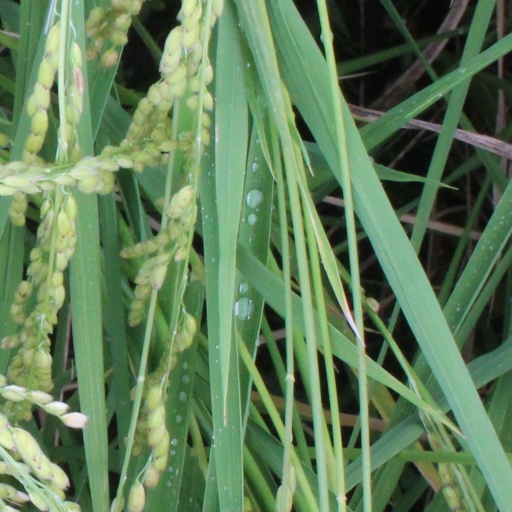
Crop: rice